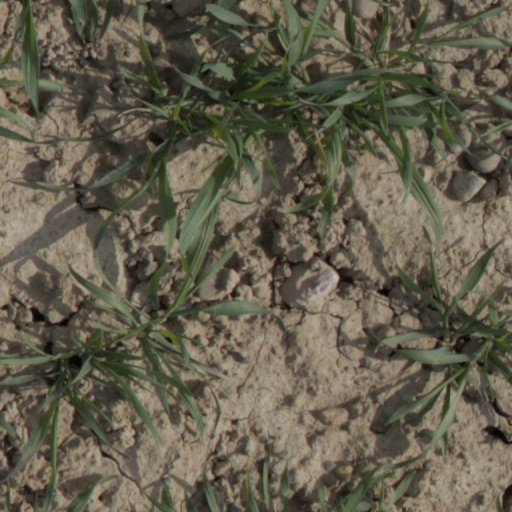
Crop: wheat